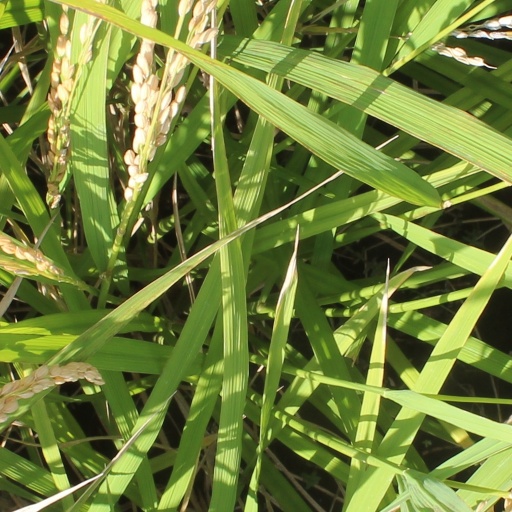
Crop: rice